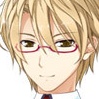
Portrait style: Anime Portrait